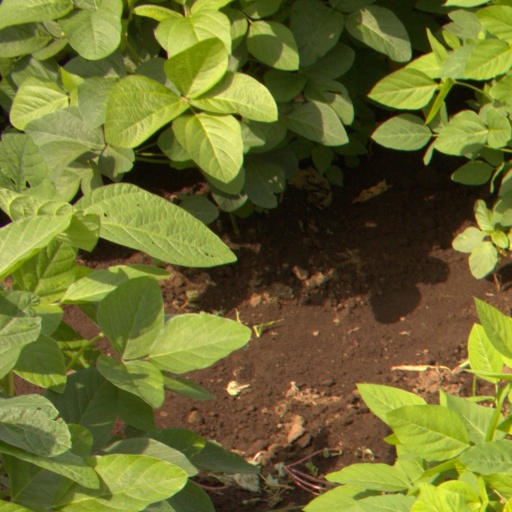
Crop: soybean